Torch Technologies

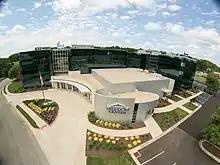
Torch Technologies Headquarters

Torch Technologies is an employee-owned system engineering, applied science, modeling & simulation and information technology business. Its primary customers are the United States Army Aviation and Missile Command (AMCOM) and the Missile Defense Agency, although it has contracts with other DoD agencies including the Navy and the Air Force. Torch has over 1100 employee-owners and is headquartered in Huntsville, AL, with technical offices located in Aberdeen, MD, Albuquerque, NM, Boston, MA, Colorado Springs, CO, Detroit, MI, Honolulu, HI, Patuxent River, MD, and Shalimar, FL.